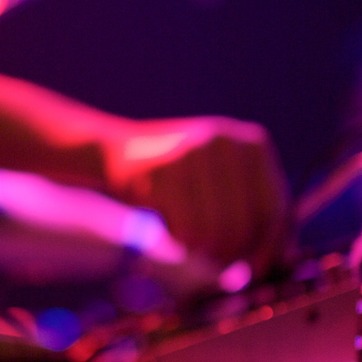
Material: skin